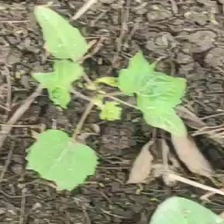
Weed species: Little_Mallow(Malva parviflora)